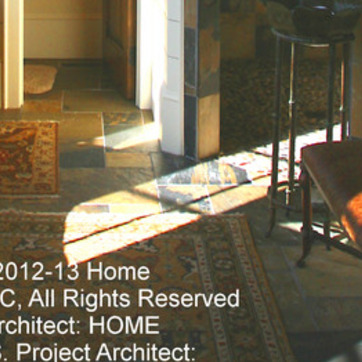
Material: tile